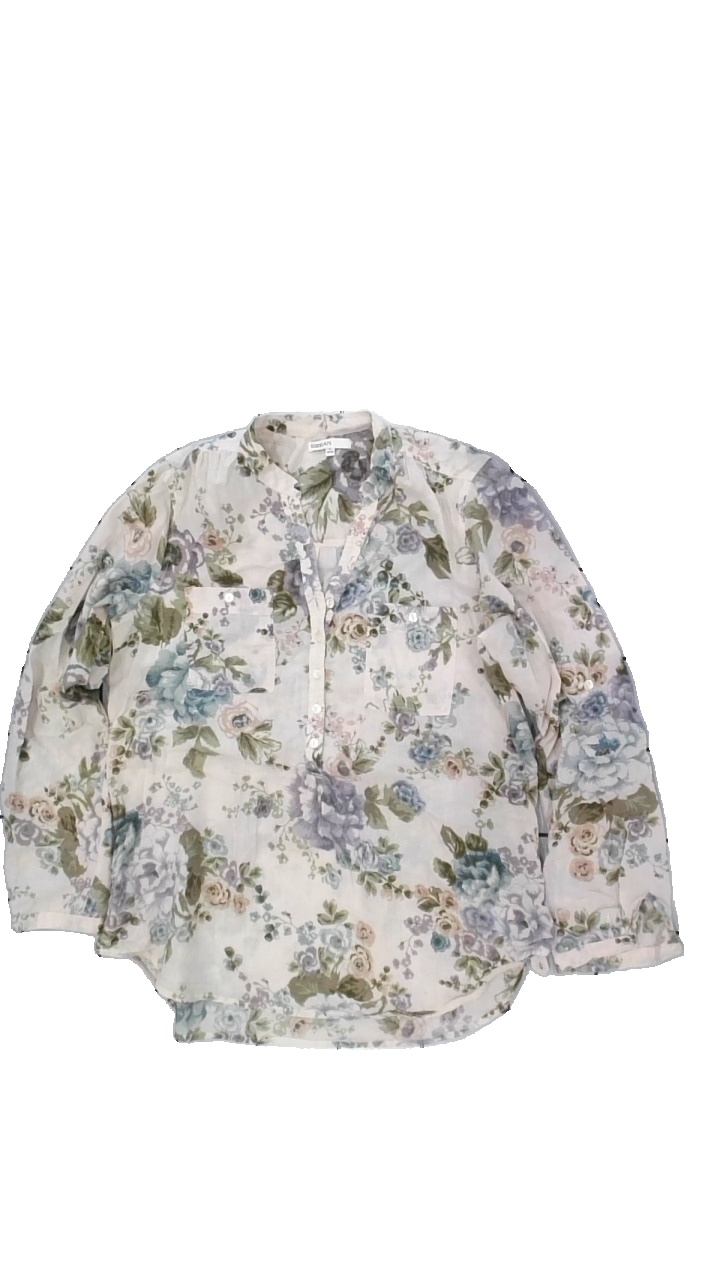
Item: Shirt (Ladies)
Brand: Kappahl
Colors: Multicolor, Pink, Blue, Purple
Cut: V-collar
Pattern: Floral print
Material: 100% cotton
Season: Summer
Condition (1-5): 5
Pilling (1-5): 5
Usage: Reuse
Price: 50-100